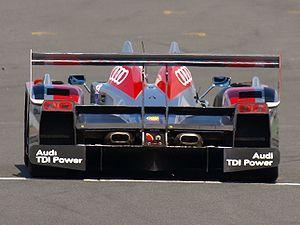
L'Audi R10 TDI est une voiture de compétition de la catégorie LMP1 conçue par Audi Sport pour courir dans les épreuves de sport automobile d'endurance, notamment les 24 Heures du Mans.